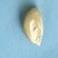
Maize quality: Good